Villa Primavesi

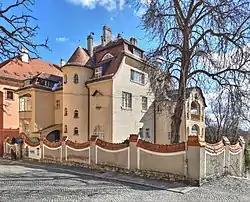
Street façade of the villa

The Villa Primavesi is an Art Nouveau building in Olomouc, Czech Republic. It was designed for Otto Primavesi, a wealthy merchant-banker and his wife Eugenia née Butschek, a Viennese actress.